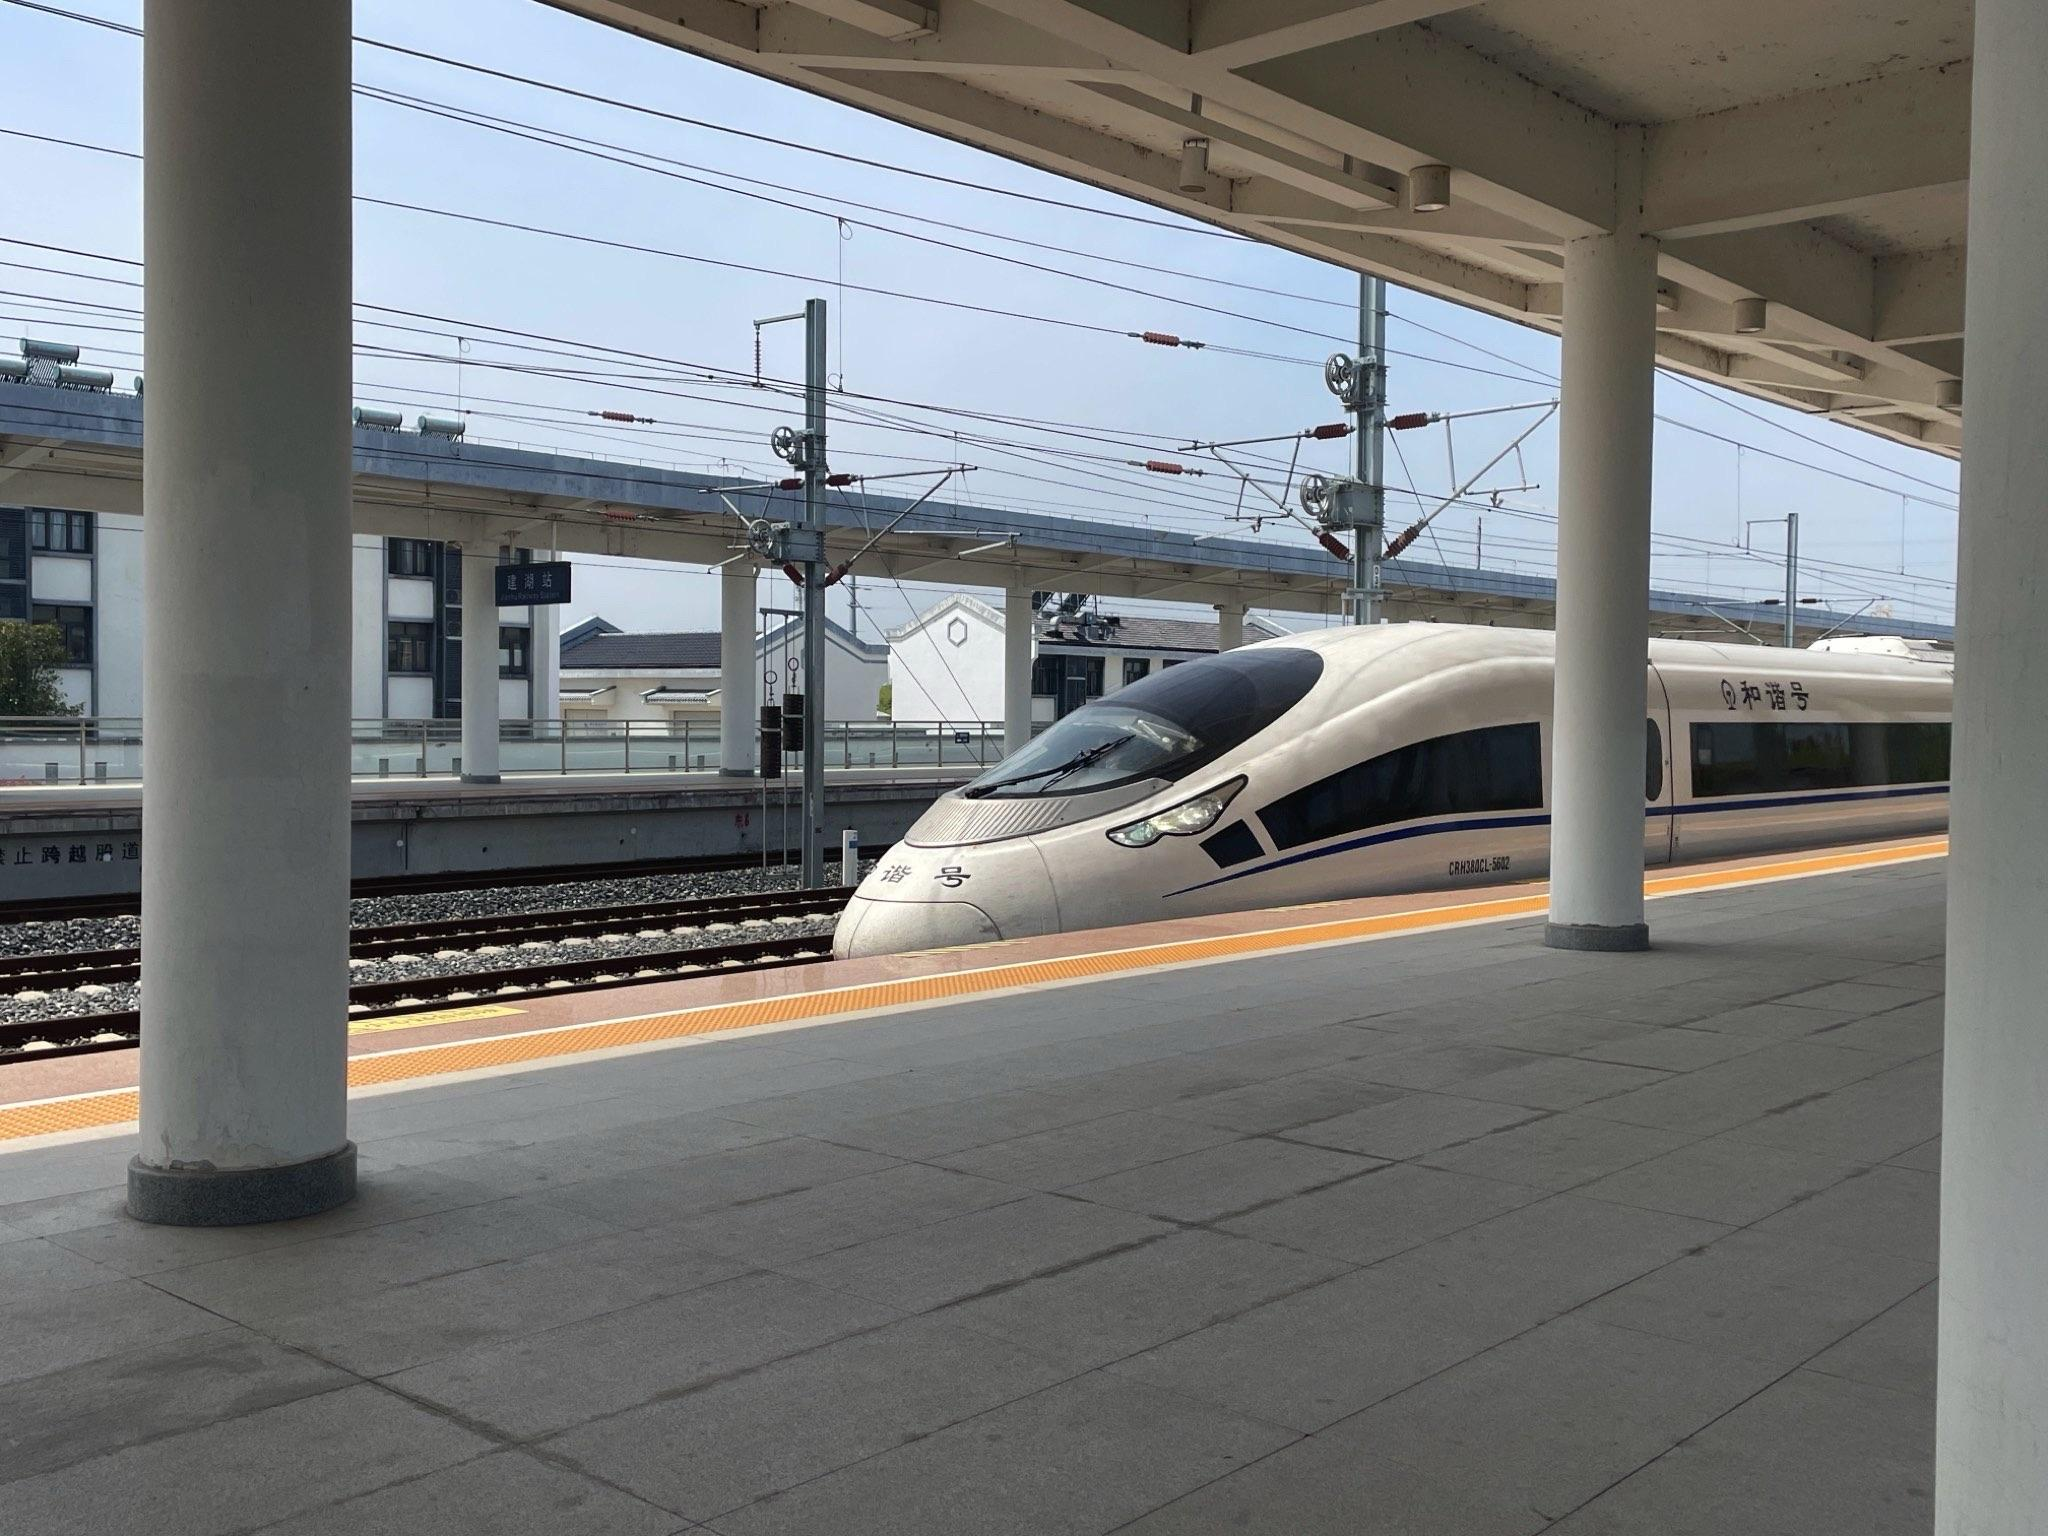
地标名称：建湖站
所在城市：盐城市·建湖县